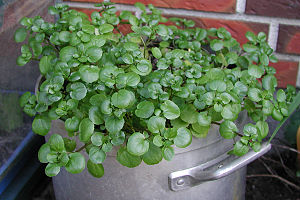
Tykskulpet brøndkarse
Dyrket brøndkarse
Dyrket brøndkarse
Brøndkarse dyrket i spejdergryde, hvor der kan holdes den konstante jordfugtighed, som brøndkarse trives med.
Tykskulpet brøndkarse eller bare brøndkarse forhandles frisk og man anvender de helt unge skud inden de går i blomst. Brøndkarse smager let krydret og en anelse pikant. Man kan anvende brøndkarse i forskellige salater, fiske- og skaldyrsretter, supper og til garnering af kød. Krydderurten bliver ofte også brugt til pynt på smørrebrød, på varme retter og på den færdige suppe.